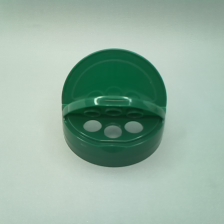
Color: green
Cap type: dual flip-top cap